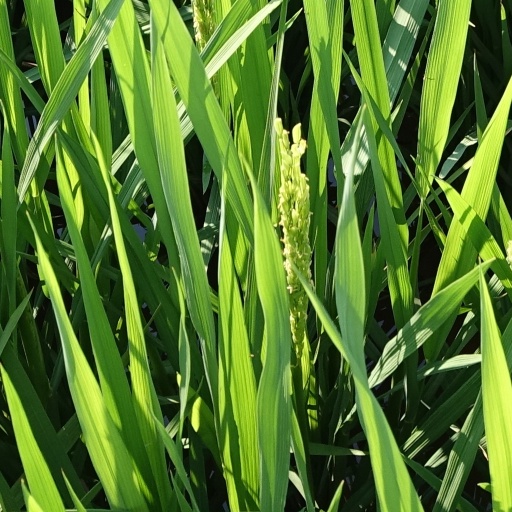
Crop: rice